2023 Azerbaijani offensive in Nagorno-Karabakh

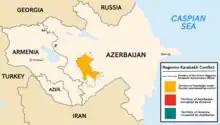
Situation in Nagorno-Karabakh following the 2020 ceasefire

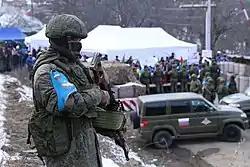
Russian peacekeepers patrolling the Lachin corridor

The Nagorno-Karabakh conflict is an ethnic and territorial conflict between Armenia and Azerbaijan over the region of Nagorno-Karabakh, inhabited mostly by ethnic Armenians until the offensive. The Nagorno-Karabakh region was once entirely claimed by, and partially "de facto" controlled by the breakaway Republic of Artsakh, but is recognized internationally as part of Azerbaijan.